Duke Alexander of Oldenburg

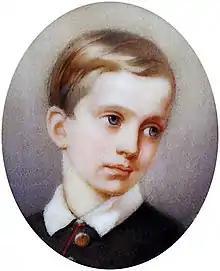
Alexander of Oldenburg by Hau, 1853.

Alexander's grandfather had married Grand Duchess Catherine Pavlovna, daughter of Paul I of Russia, and their descendants had been raised in Russia ever since and become completely "Russianized". Thus despite his German title, Duke Alexander, like his father before him, had grown up entirely in Russia, serving his military service for the czars. He was always considered a part of the Russian imperial family.